District 10 Schoolhouse

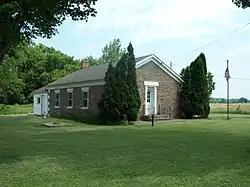
District #10 Schoolhouse, June 2009

District #10 Schoolhouse is a historic One-room school located at Hartland in Niagara County, New York. It is a one-story cobblestone structure built about 1845 in the Greek Revival style. It features smooth, slight irregularly shaped, variously colored cobbles in its construction. It operated as a school until 1947 when it was converted into a private residence. It was recently acquired by the Hartland Historical Society. It is one of approximately 47 cobblestone structures in Niagara County.